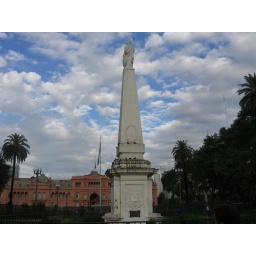
The &amp;quot;pink&amp;quot; house in the back ground is the &amp;quot;white&amp;quot; house of Buenos Aires/Argentina.